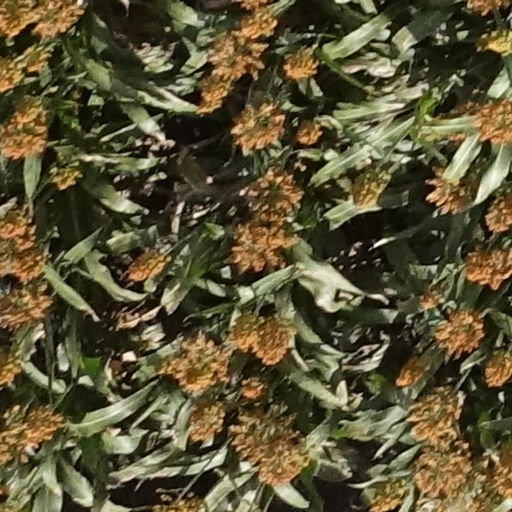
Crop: sorghum